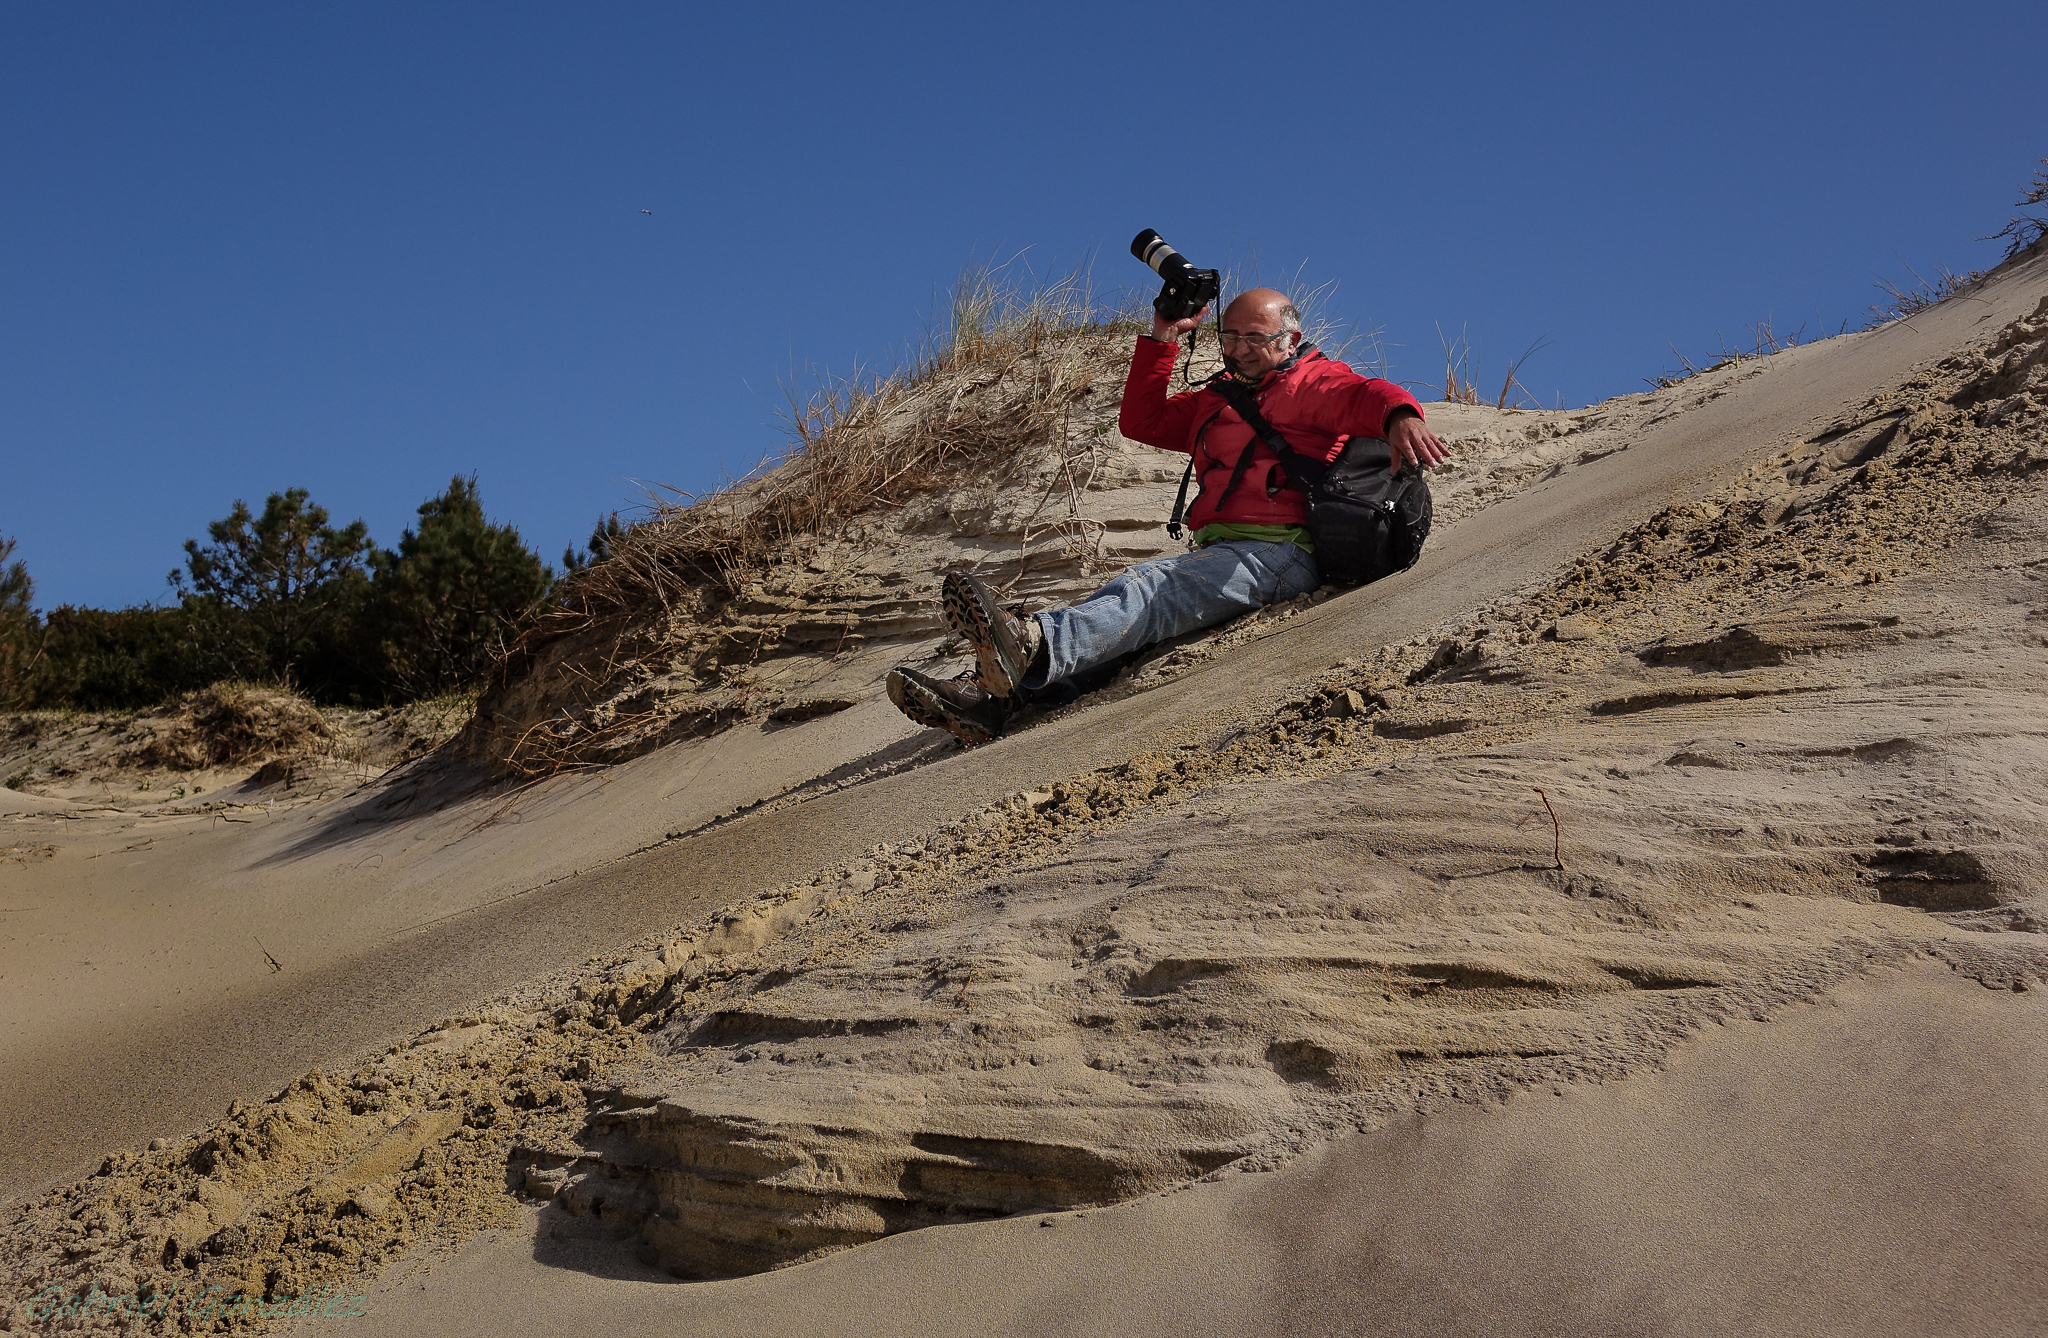
landscape, sand, mountain, people, dune, portrait, soil, extreme sport, terrain, material, spain, geology, galicia, pontevedra, paisajes, habitat, retratos, espana, ggl1, gaby1, xovesphoto, sonyrx10, rx10, portonovo, gphoto, gabrielcorua, xelodegalicia, cursofotografa, personas, cursosdefotografa, landform, natural environment, geographical feature, aeolian landform